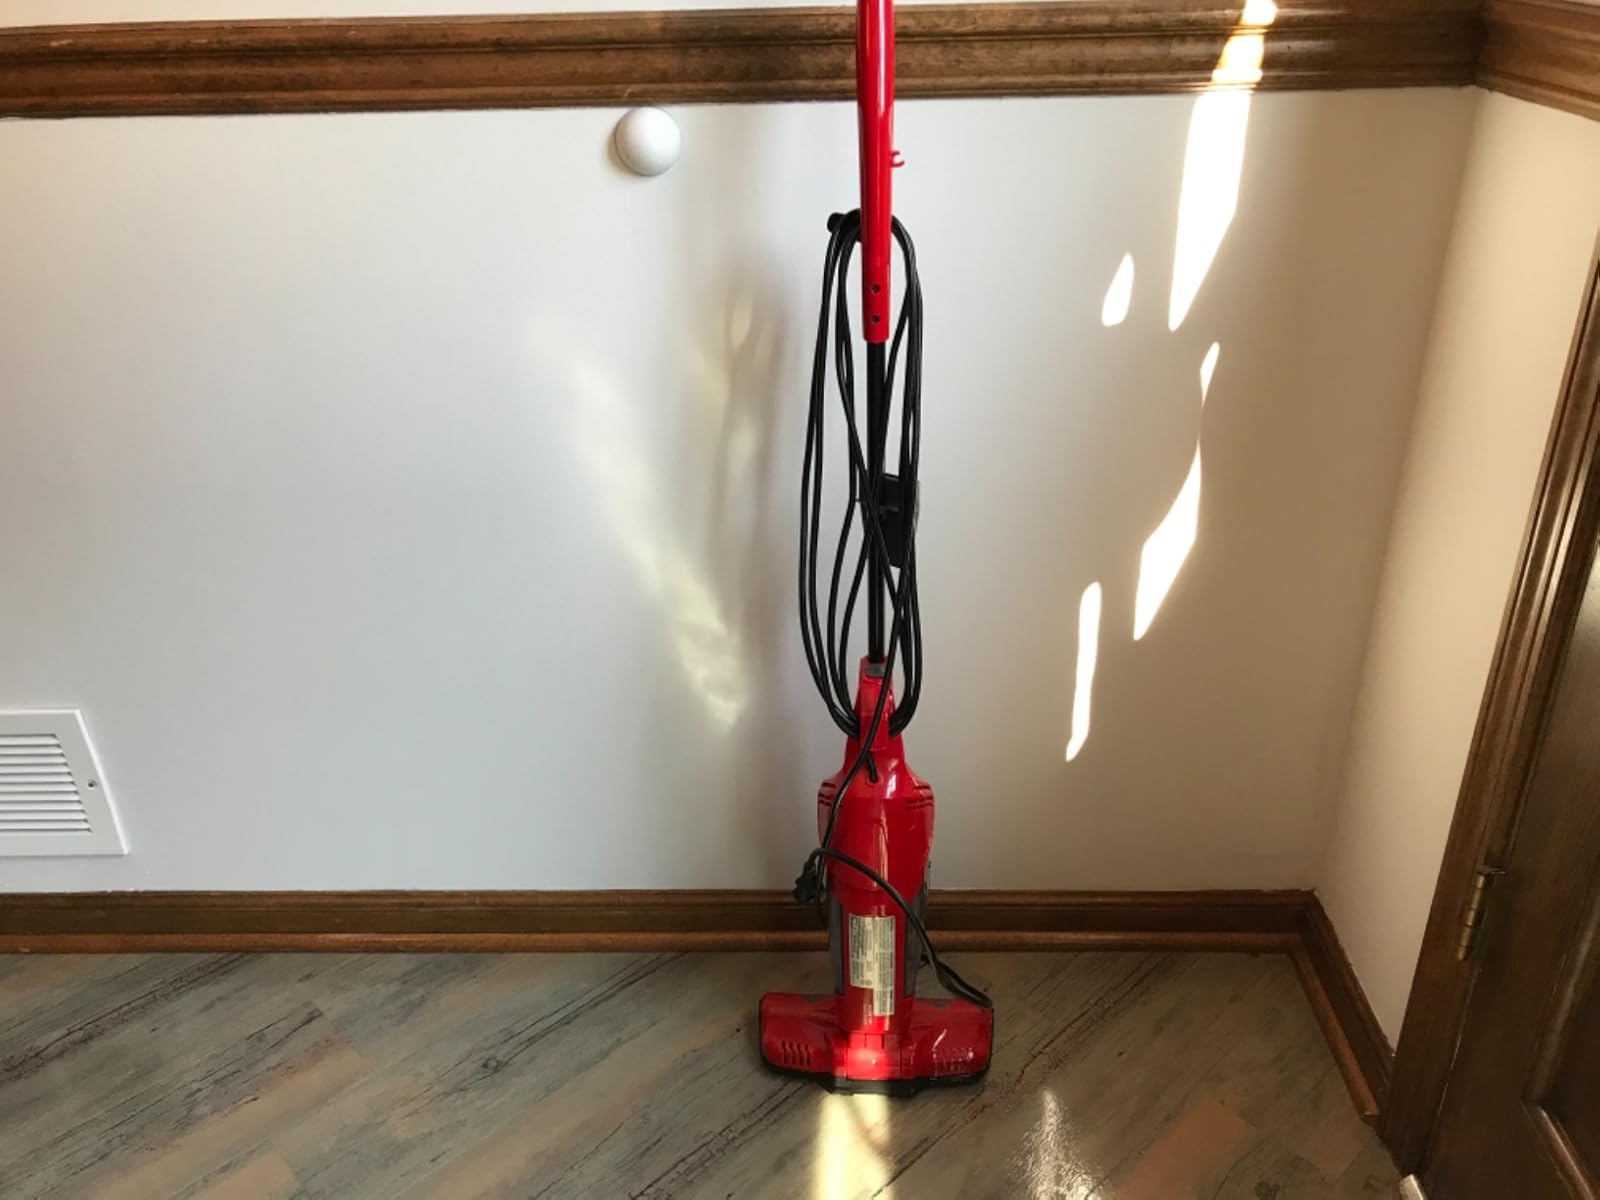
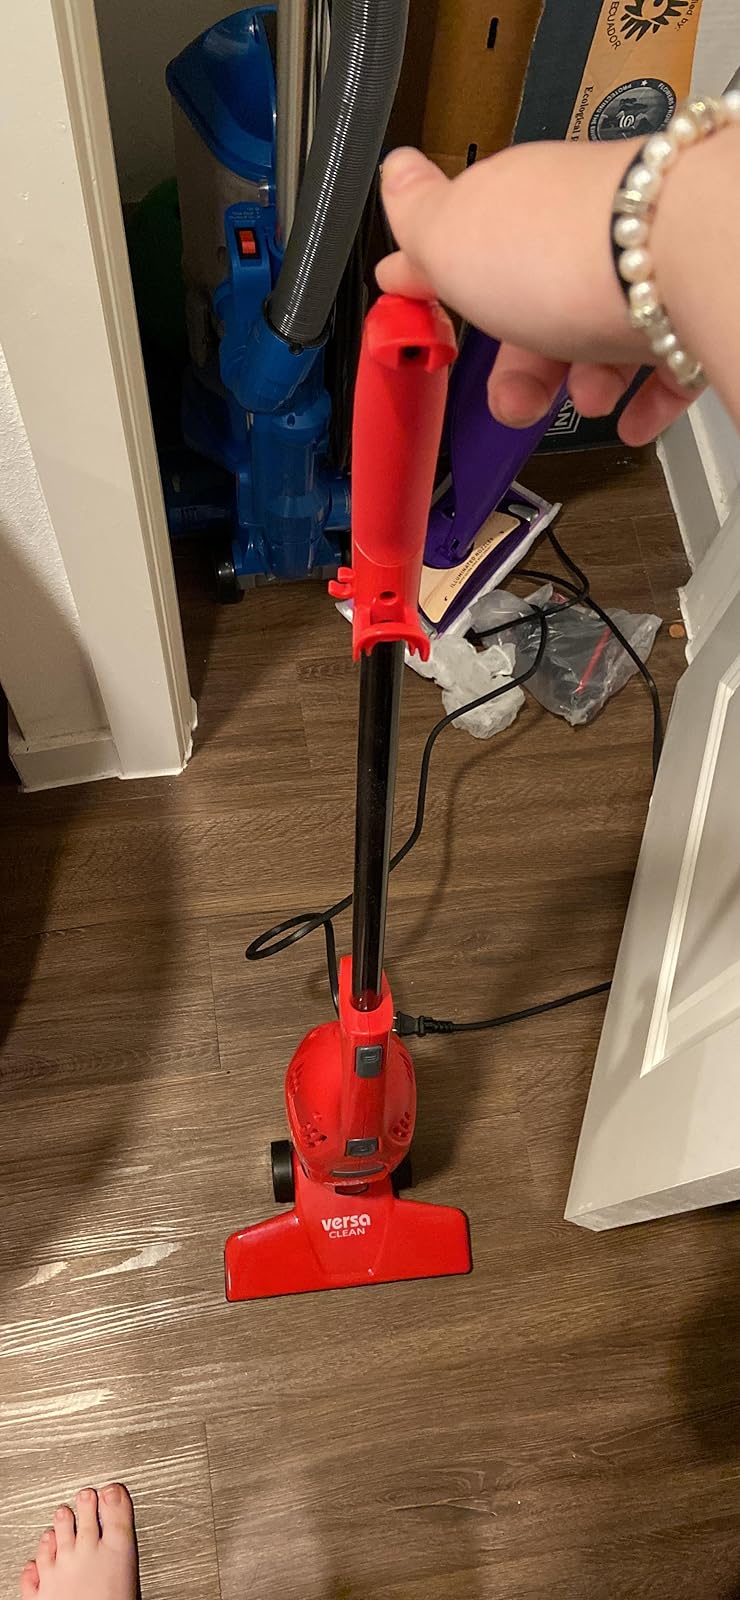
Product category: items_vacuum
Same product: no